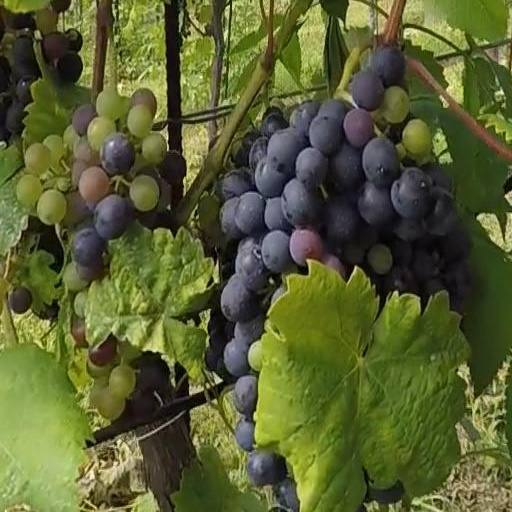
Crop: grape